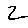
Label: 2